Japanese architecture

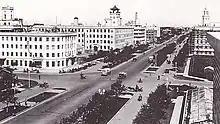
Datong Avenue in Shinkyō (Xinjing), Manchukuo (1939)

In contrast to Waters's neoclassical style building, Japanese carpenters developed a pseudo-Japanese style known as "giyōfū" chiefly using wood. A good example of which is Kaichi Primary School in Nagano Prefecture built in 1876. The master carpenter Tateishi Kiyoshige travelled to Tōkyō to see which Western building styles were popular and incorporated these in the school with traditional building methods. Constructed with a similar method to traditional storehouses, the wooden building plastered inside and out incorporates an octagonal Chinese tower and has stone-like quoins to the corners. Traditional namako plasterwork was used at the base of the walls to give the impression that the building sits on a stone base. Another example was the First National Bank building in Tokyo, built in 1872.